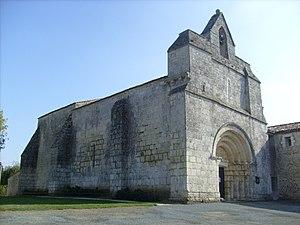
L'église de Luchat
Luchat est une commune du Sud-Ouest de la France, située dans le département de la Charente-Maritime.
Les églises de la Charente-Maritime présentent une grande diversité, d'une commune à une autre, et se distinguent par des styles et des périodes de construction différentes. De nombreux édifices témoignent cependant de l'épanouissement, aux XIᵉ et XIIᵉ siècles d'une forme d'art roman spécifique, appelée art roman saintongeais, caractérisée par une simplicité des formes et un décor sculpté, souvent très riche.